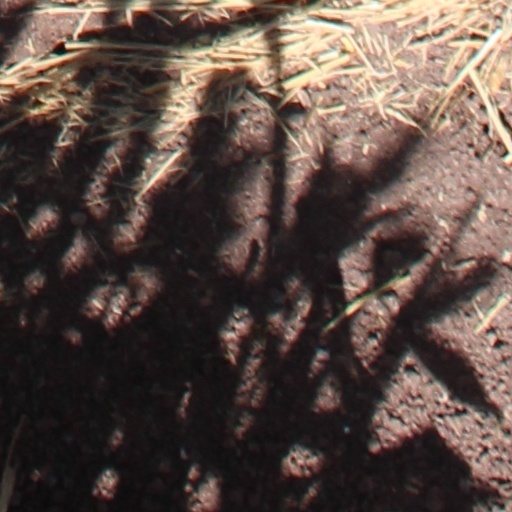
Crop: wheat